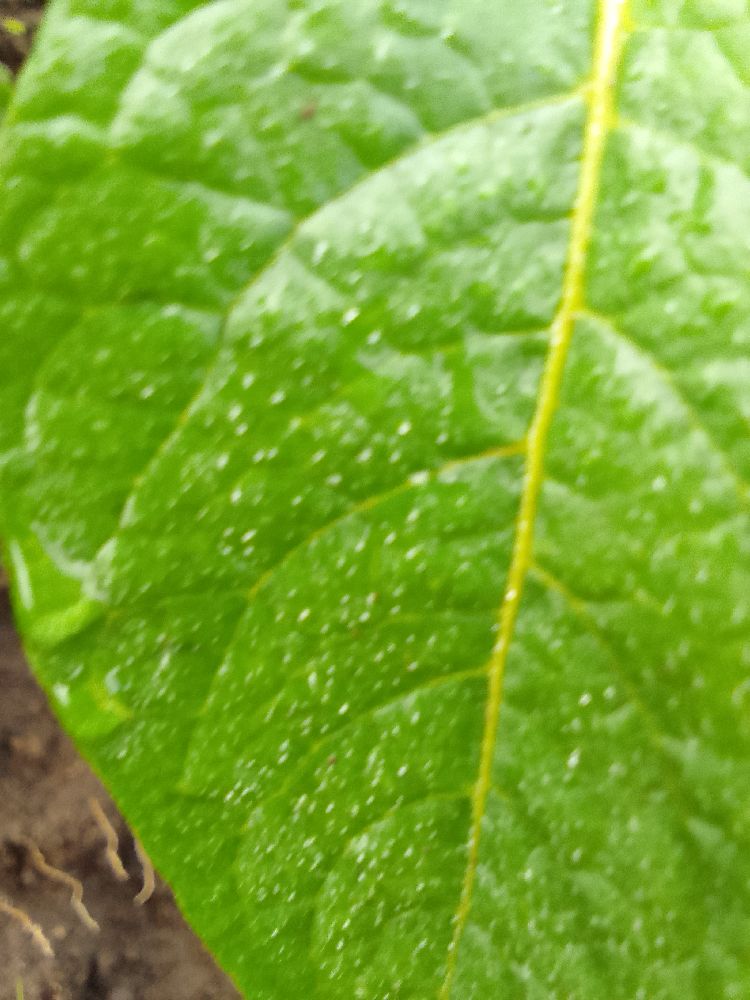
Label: Healthy